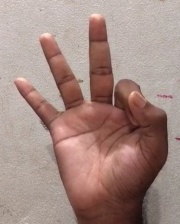
ASL sign: 9